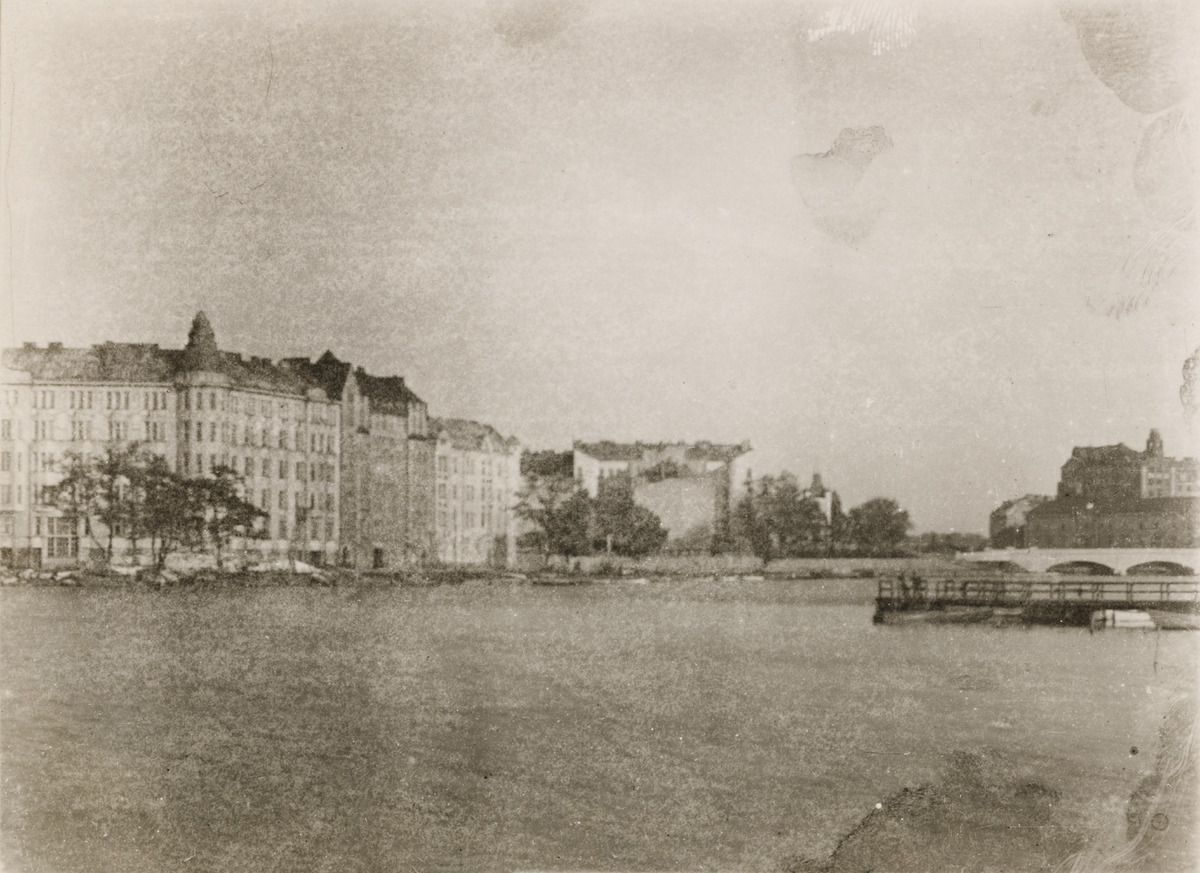
Siltasaaren läntinen kärki, kuvattu Kaisaniemestä Kaisaniemenlahden yli itään
sisällön kuvaus: Siltasaaren läntinen kärki, kuvattu Kaisaniemestä Kaisaniemenlahden yli itään. Vasemmalla näkyvät kerrostalot Pitkänsillanrantakatu (nykyään Pitkänsillanranta) 17, 15 ja 13, oikealla Pitkäsilta ja sen takana Siltavuorta. mustavalkoinen
Ajankohta: kuvausaika 1910 -luku, 1912 jälk.
Paikka: Suomi, Uusimaa, Helsinki, Siltasaari Helsinki, Pitkänsillanranta. Pitkäsilta
Aiheet: arkkitehtuuri, jugend, klassismi, asuinrakennukset, kivirakennukset, kerrostalot, tornit, meret, lahdet, sillat, puut